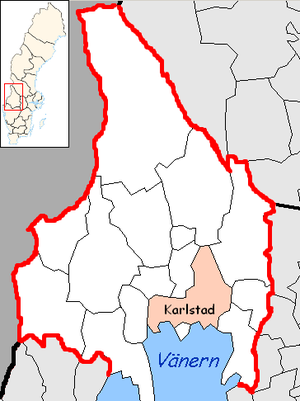
Karlstads kommun
Karlstads kommune
Karlstads kommun er en kommune i Värmlands län, Sverige med 82.000 indbyggere. Hovedbyen er Karlstad.